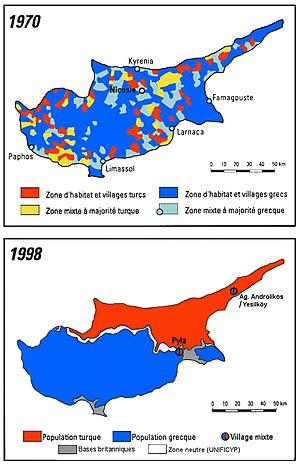
Situation de Chypre, 1970 et 1998, selon Marie-Pierre Richarte, La partition de Chypre: étude géopolitique, Univ. Paris IV, 1998.
La Grande Idée était l'expression du sentiment national puis du nationalisme grec aux XIXᵉ et XXᵉ siècles. Elle visait à unir tous les Grecs dans un seul État-nation avec pour capitale Constantinople. Elle prit avant tout la forme d'un irrédentisme. Le terme fut inventé en 1844 par Ioánnis Koléttis, Premier ministre du roi Othon Iᵉʳ. La Grande Idée a dominé toute la politique extérieure et par conséquent la politique intérieure de la Grèce. De la guerre d'indépendance dans les années 1820, au problème chypriote des années 1970 en passant par les guerres balkaniques du début du XXᵉ siècle, le principal adversaire de la Grèce dans sa réalisation de la Grande Idée fut l'Empire ottoman puis la Turquie.
L'invasion turque de Chypre, également connue sous le nom de code opération Attila ou opération paix pour Chypre, est l'offensive militaire des forces armées turques lancée le 20 juillet 1974 et qui a conduit à l'occupation de 38 % du territoire chypriote par la Turquie.
Chypre du Nord, en forme longue la république turque de Chypre du Nord, en turc Kuzey Kıbrıs Türk Cumhuriyeti, est un État reconnu uniquement par la Turquie, situé sur la partie nord-est de l'île de Chypre. Il a proclamé son indépendance le 15 novembre 1983, neuf ans après l'intervention militaire dans la partie nord de l'île par la Turquie en 1974, en réaction à la volonté de rattacher l'île à la Grèce par un groupe d'officiers putschistes de la garde nationale chypriote ayant déposé le président Mikhaíl Makarios par un coup d'État en 1974.
La partition de Chypre correspond à la division de facto de l'île en deux entités distinctes, géographiquement, culturellement et politiquement. Depuis l'été 1974, une ligne de démarcation sépare, au sud, la seule République chypriote reconnue quasi internationalement et membre de l'Union européenne, la République de Chypre, dont la majorité des habitants appartiennent au groupe ethnolinguistique des Chypriotes grecs et parle le grec chypriote et, au nord, la République « turque », appelée République turque de Chypre du Nord, seulement reconnue par la Turquie et composée en majorité de Turcs et de Chypriotes turcs parlant le turc et le turc chypriote. Cet état de fait est la résultante historique conjuguée de l'ingérence étrangère sur l'île au XXᵉ siècle et de facteurs historiques et communautaires plus anciens.
En 2015, Chypre avait une population de 1 189 197 habitants, incluant Chypre du Nord.
Les Chypriotes grecs constituent partie du peuple grec constituant le plus grand groupe ethno-linguistique de Chypre. Les Chypriotes grecs sont communément membres de l'église de Chypre, une église orthodoxe grecque autocéphale. En tenant compte de la constitution chypriote de 1960, les maronites, les arméniens et les catholiques de rites latins sont reconnus comme Chypriotes grecs.
Les Chypriotes turcs sont une partie des turcs habitant l'île de Chypre, en particulier la république turque de Chypre du Nord.